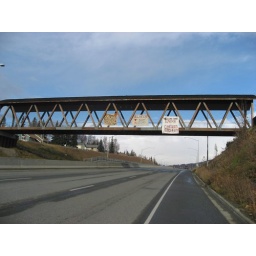
This walking bridge over the highway generally sports a welcome sign or two that folks hang up